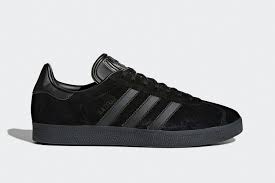
Label: Sneaker